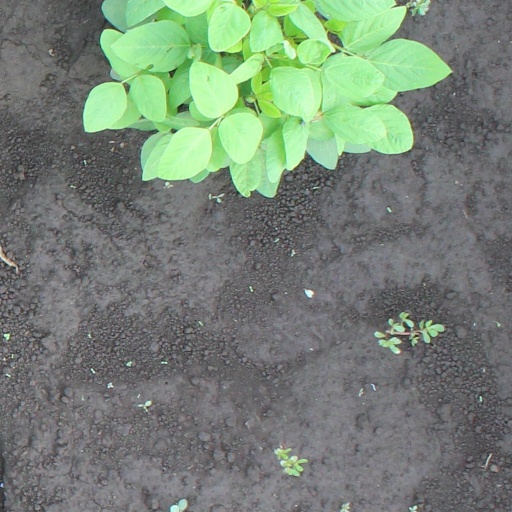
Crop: soybean